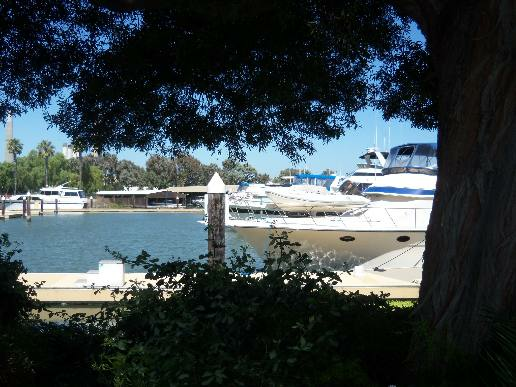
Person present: No